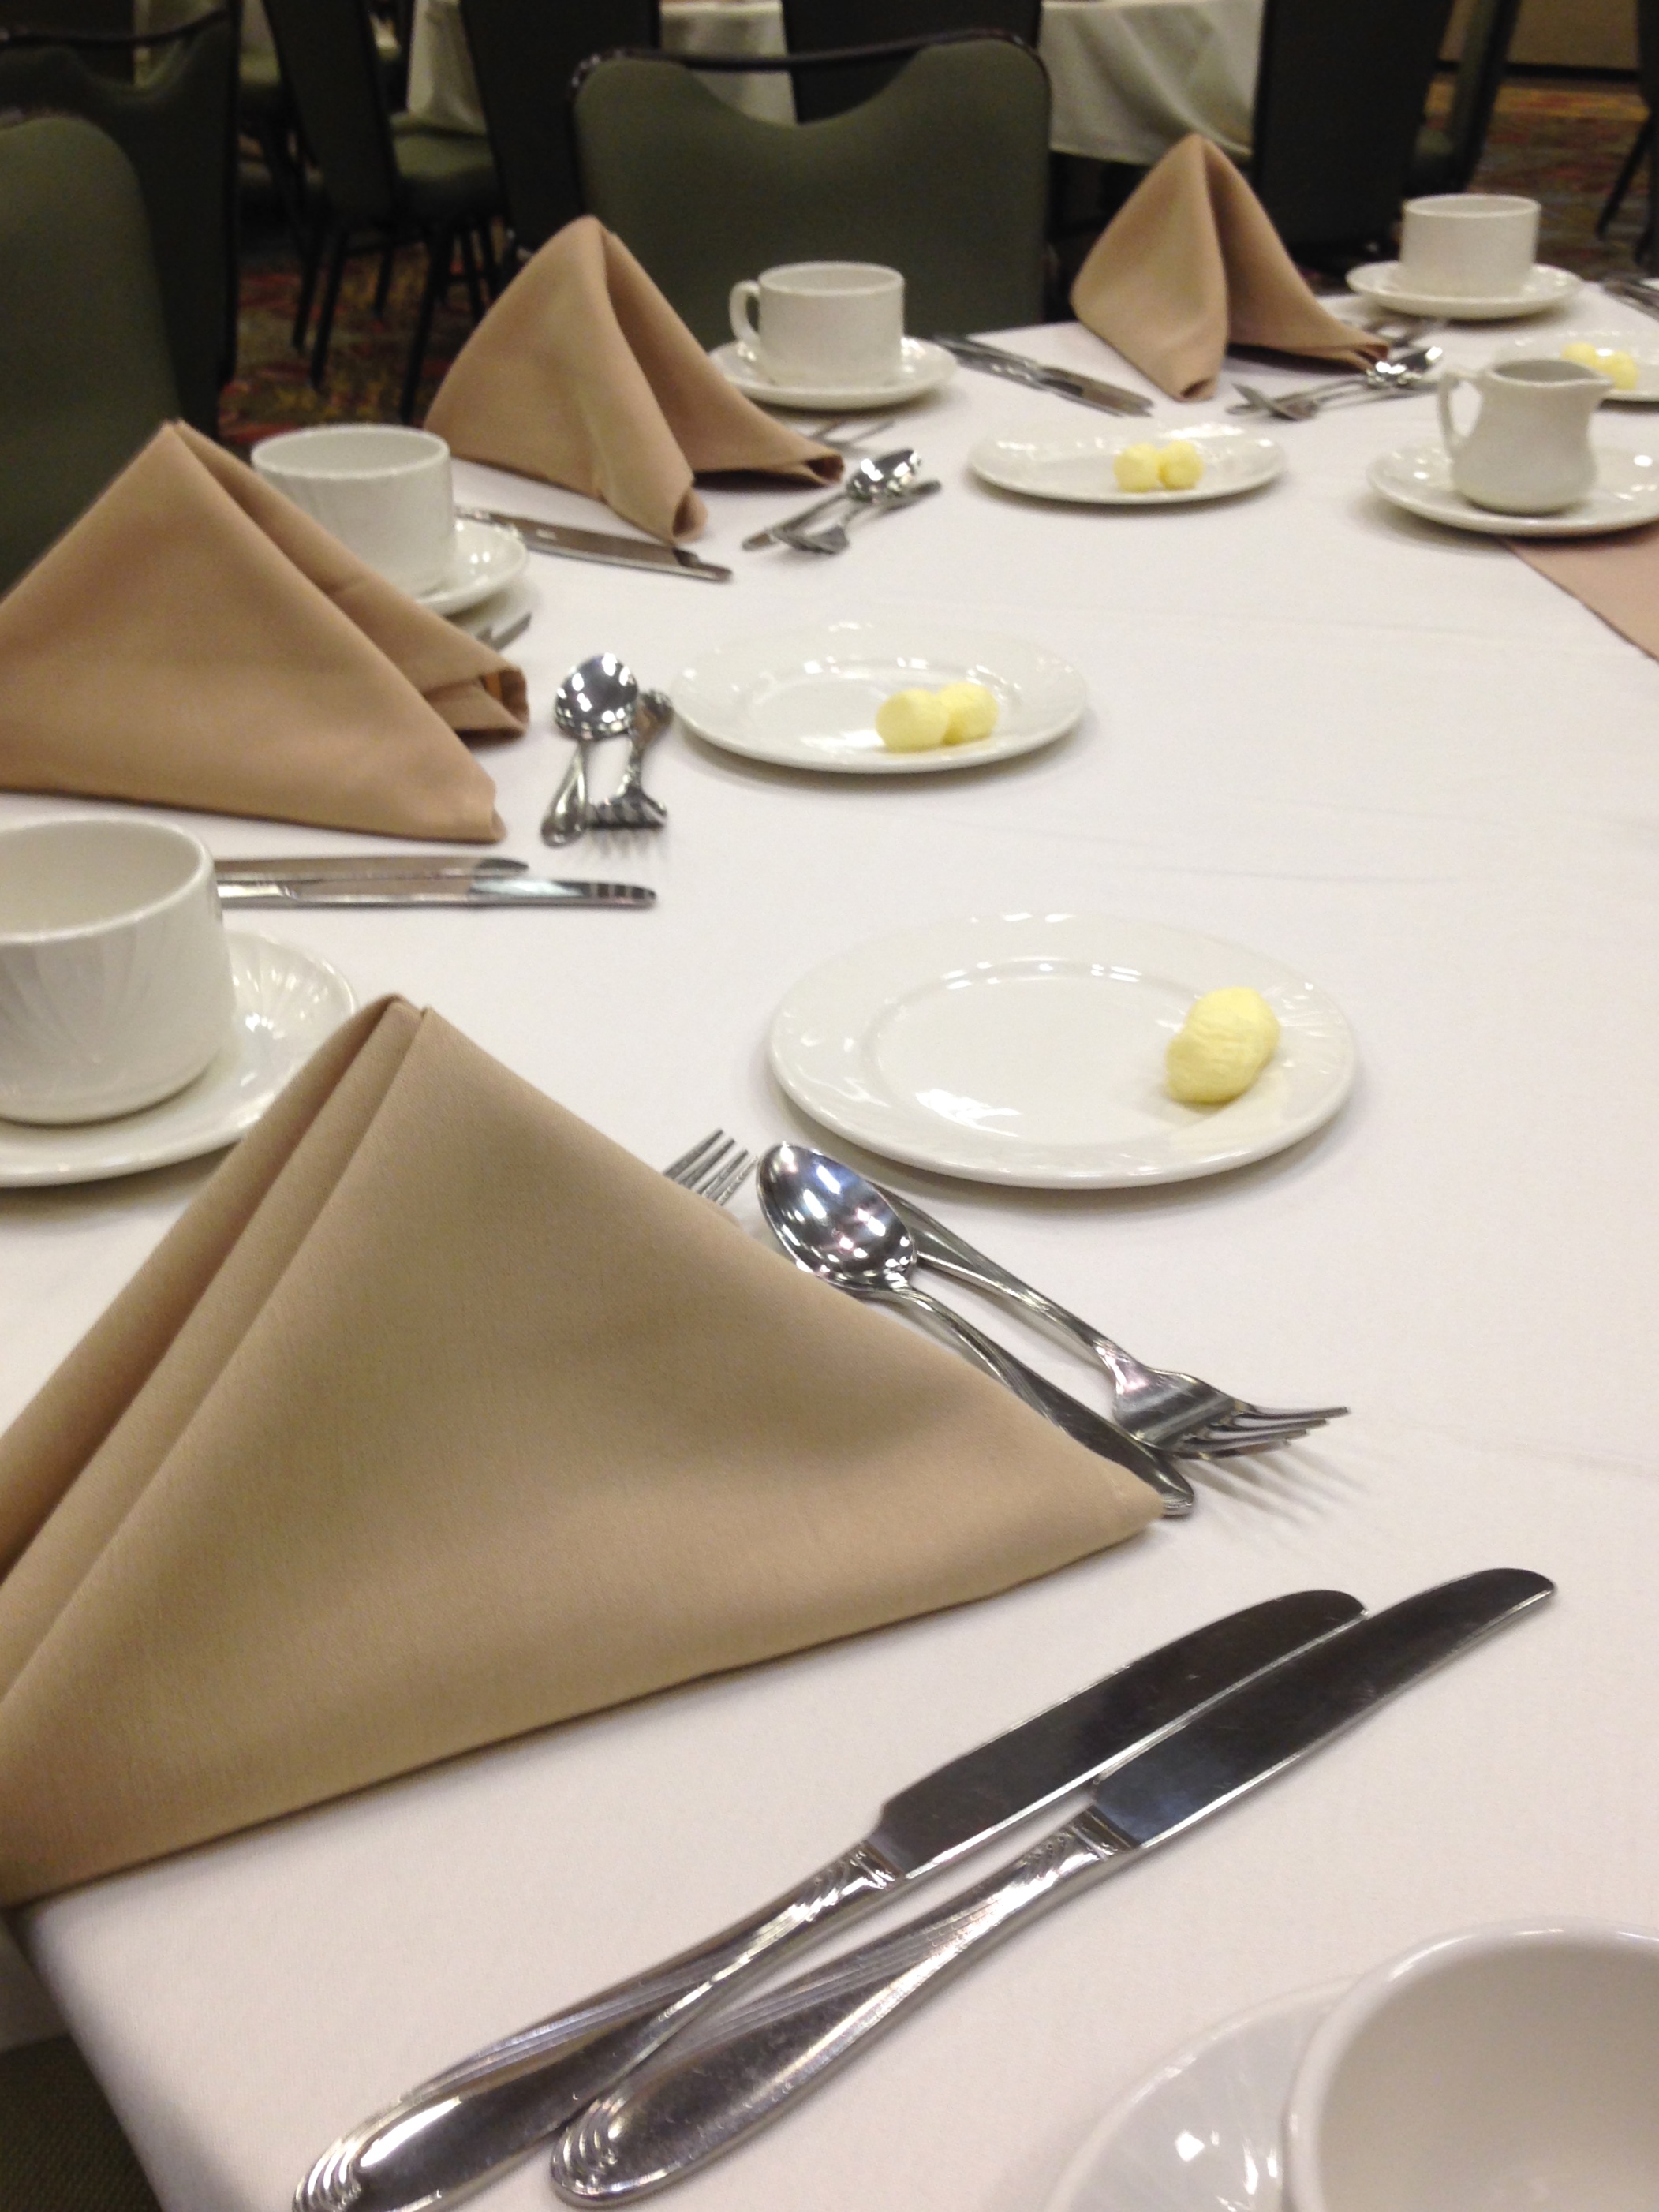
table, restaurant, meal, tablecloth, interior design, shape